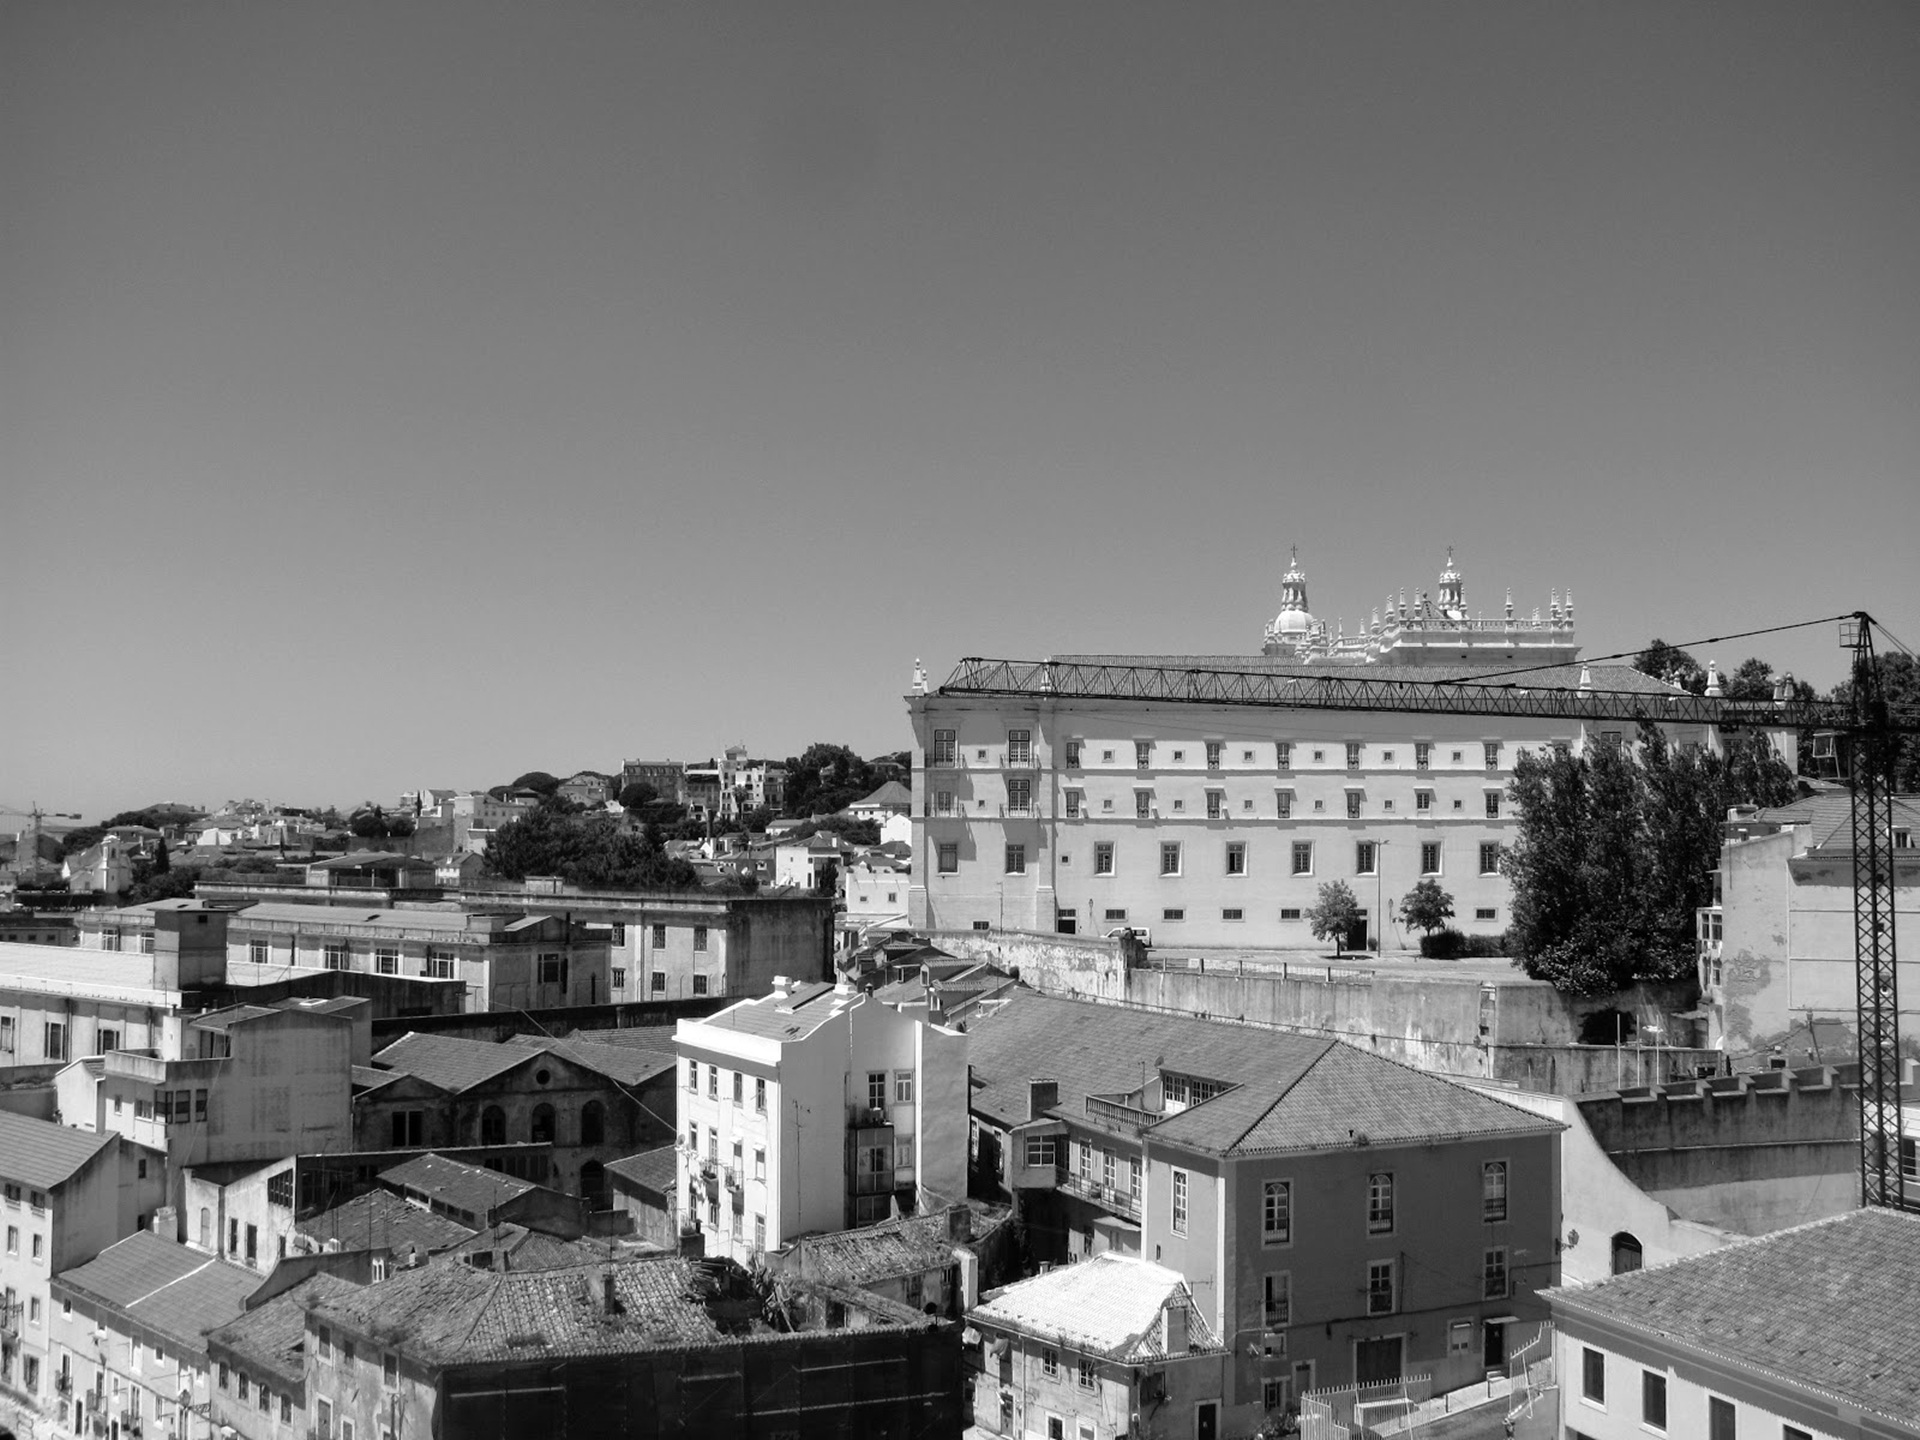
black and white, skyline, photography, house, town, city, cityscape, downtown, monochrome, tower block, portugal, lisbon, metropolis, alfama, urban area, monochrome photography, residential area, human settlement